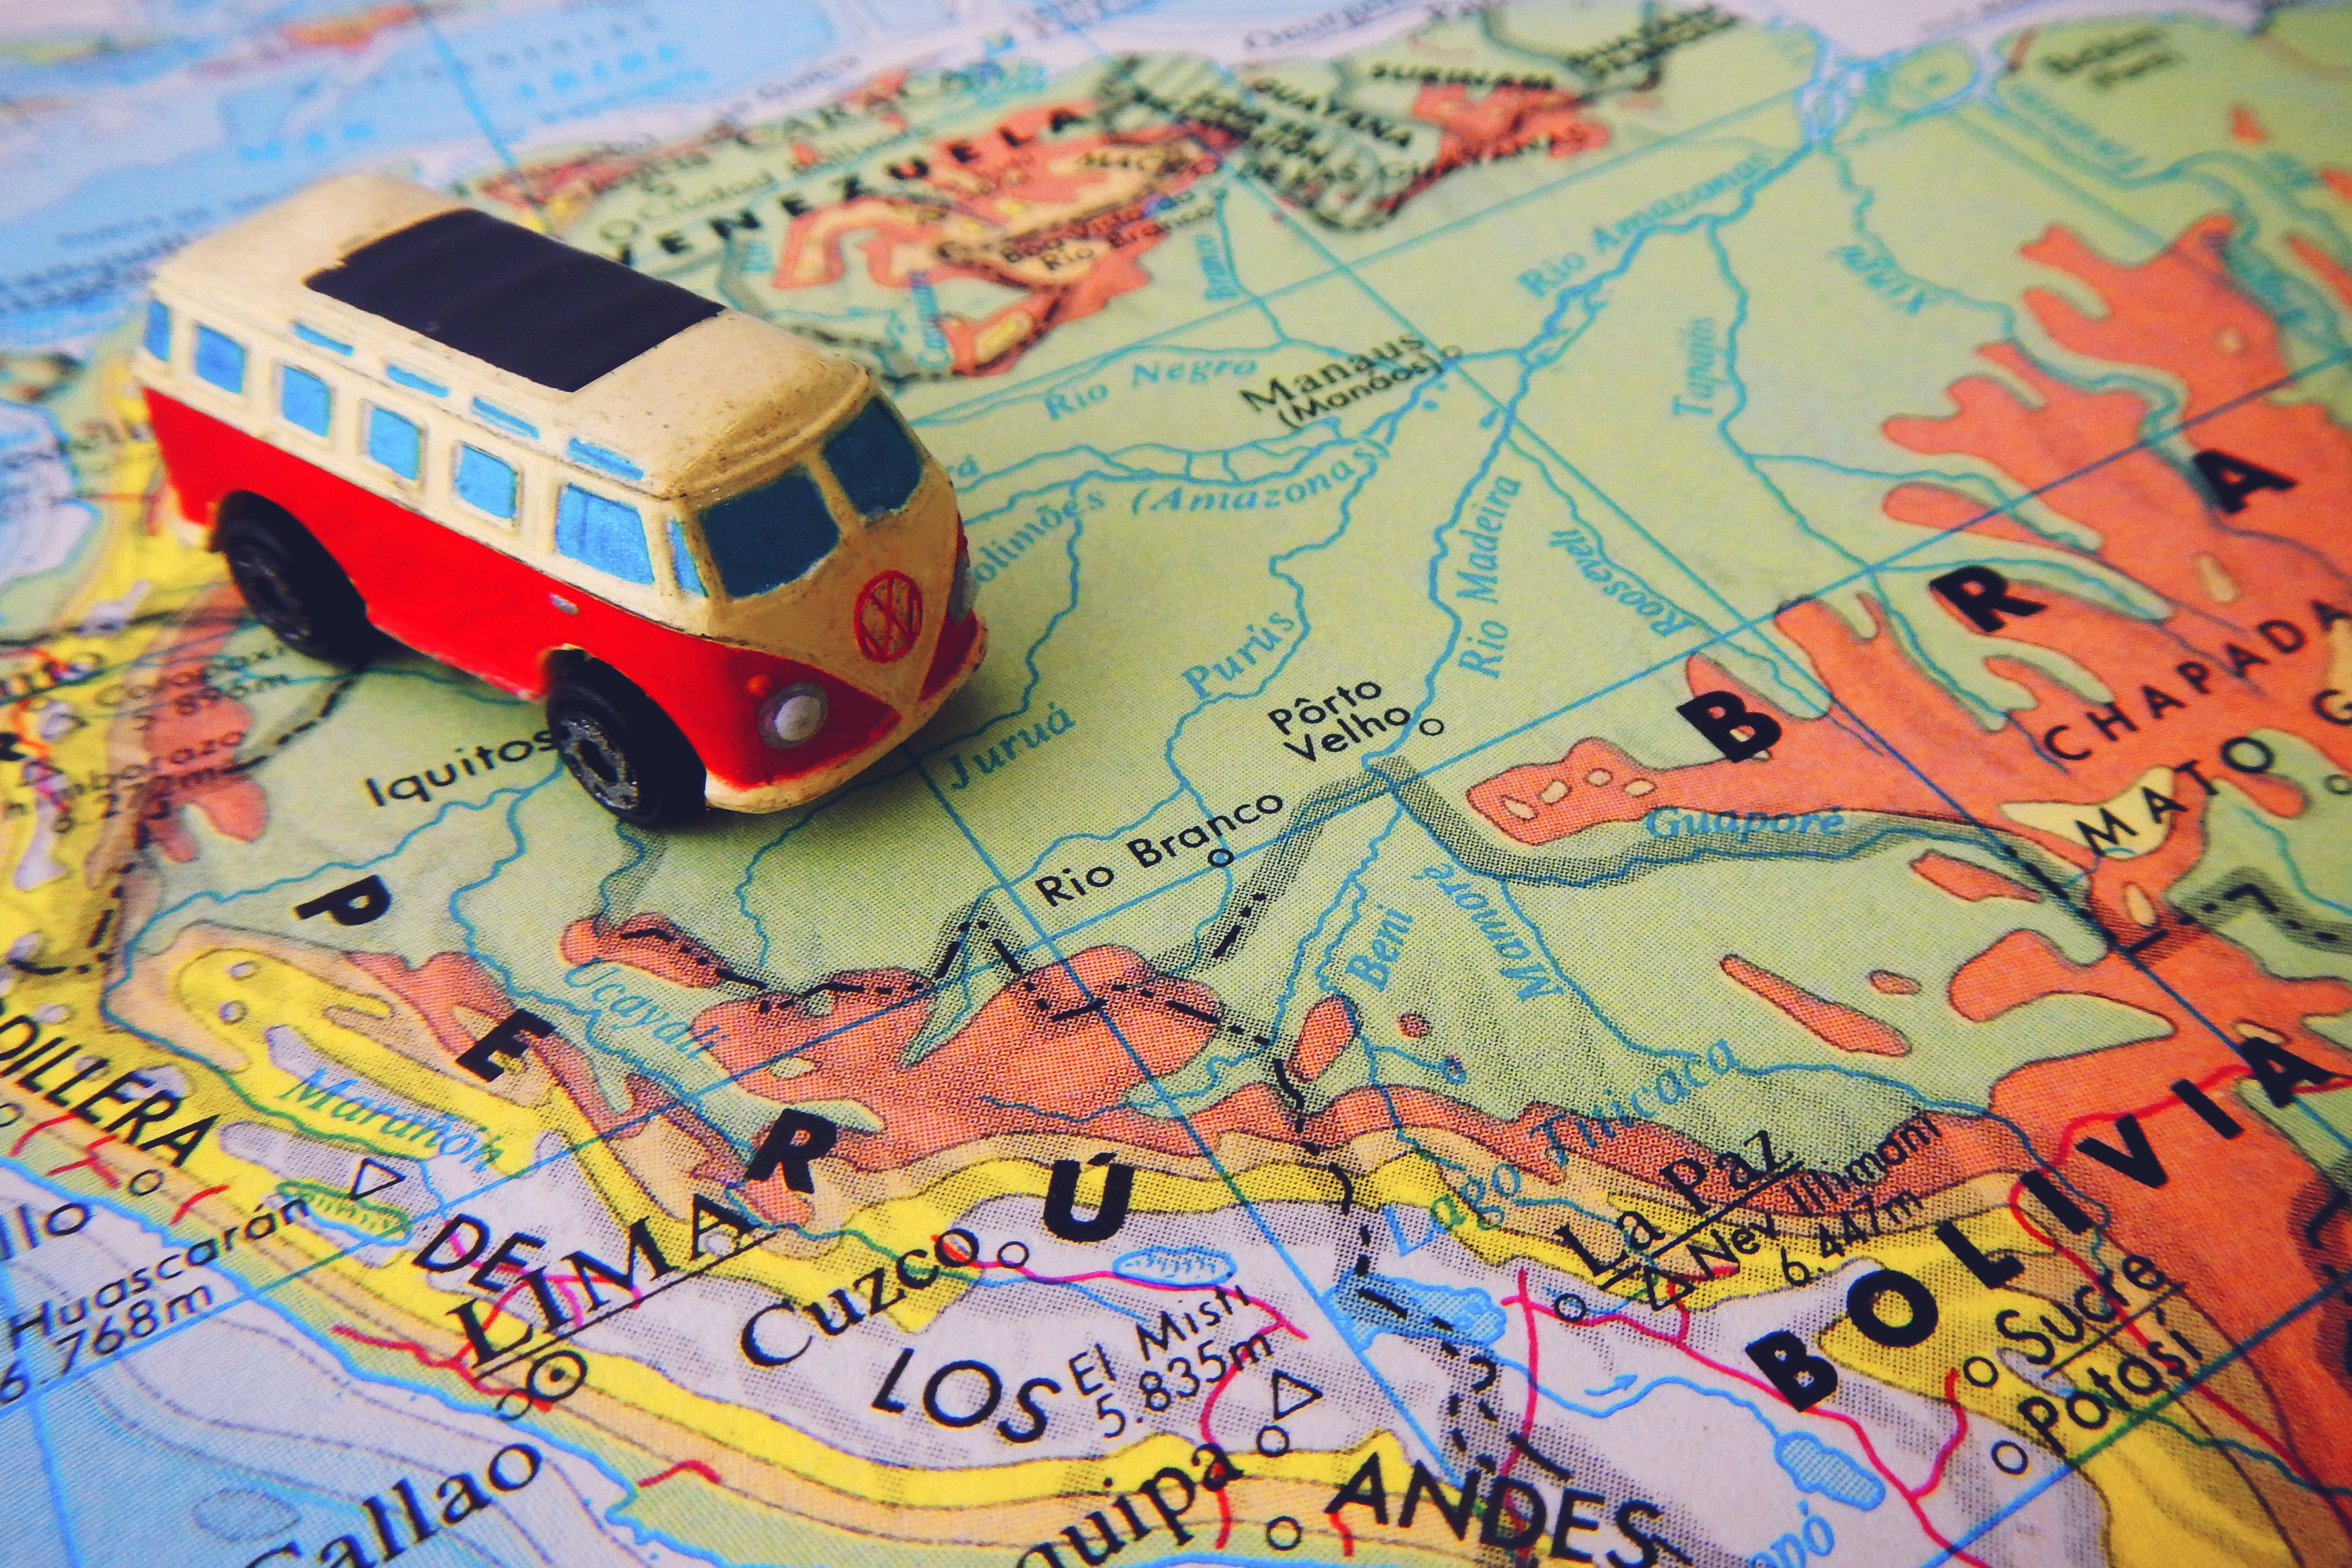
motor vehicle, mode of transport, yellow, vehicle, car, art, visual arts, line, font, illustration, model car, world, child art, van